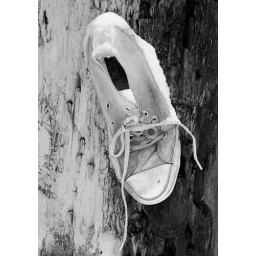
multiple converse shoes nailed to a telephone pole in north portland